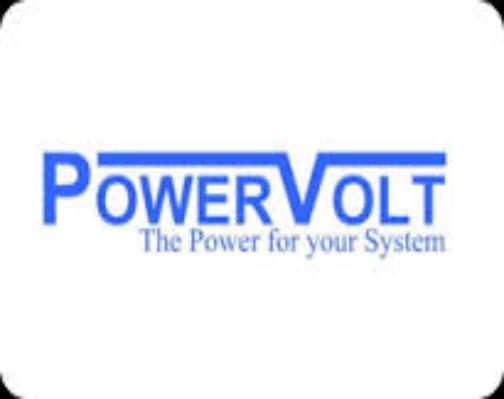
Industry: Necessities